Sarah Egerton (actress)

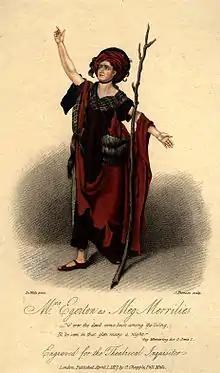
Sarah Egerton as Meg Merrilies, 1817 engraving by James Thomson, after Samuel De Wilde. From Daniel Terry's musical stage adaptation of Walter Scott's novel "Guy Mannering".

Sarah Egerton had stiff opposition in Sarah Siddons and subsequently Eliza O'Neill, and it was not until she took to melodrama that her position became assured.